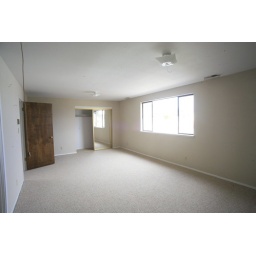
view of the master bedroom from the side near the bathroom door